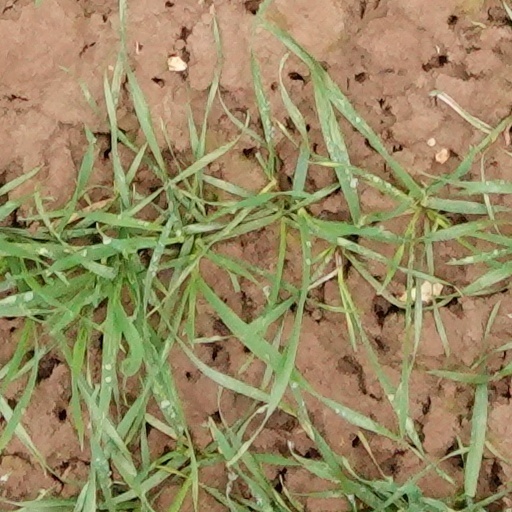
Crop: wheat